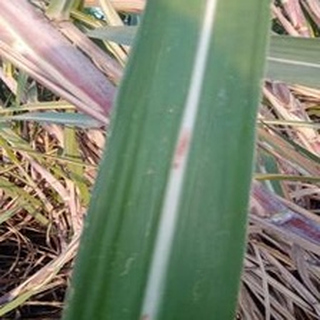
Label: sugarcane_red_rot